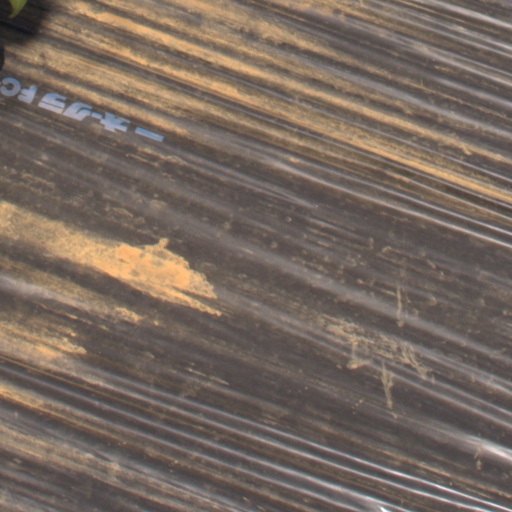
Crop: Jerusalem artichoke